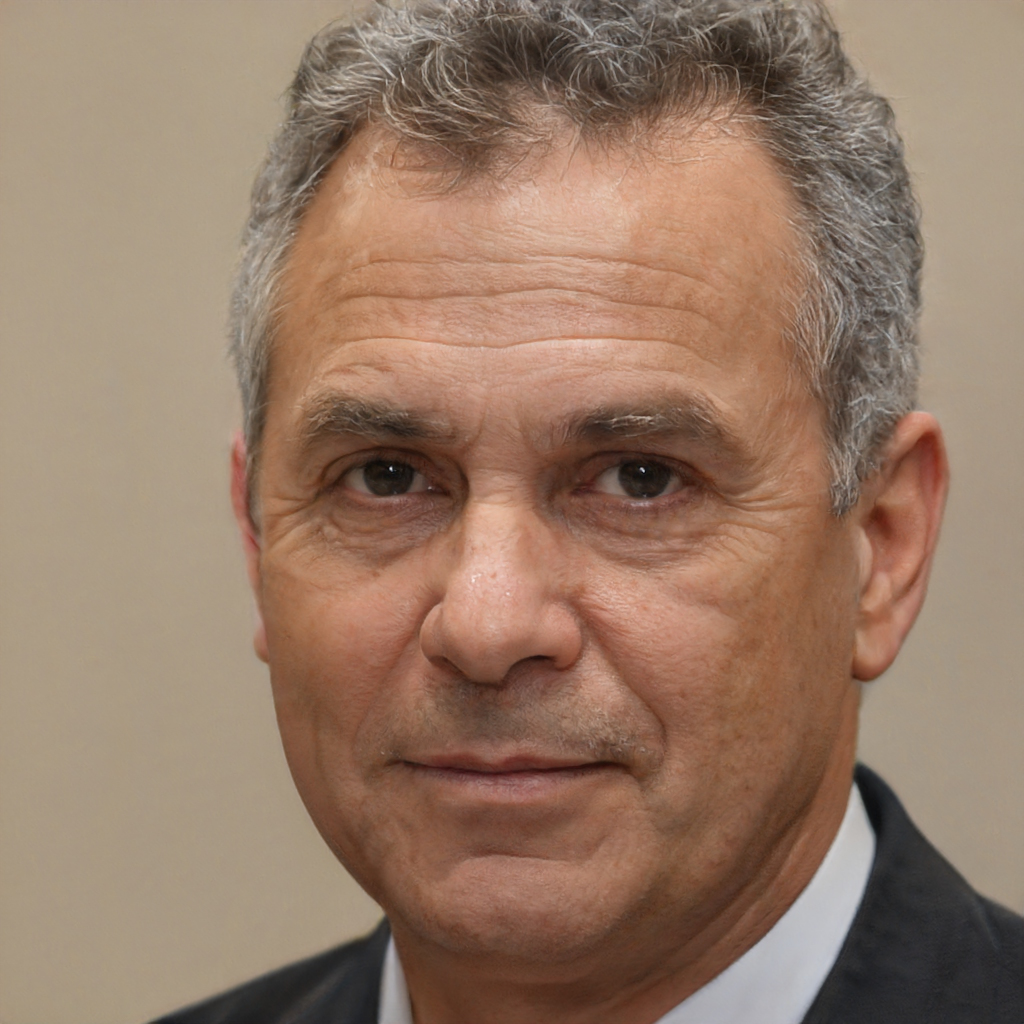
Label: No Watermark